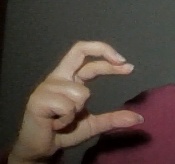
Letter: thal